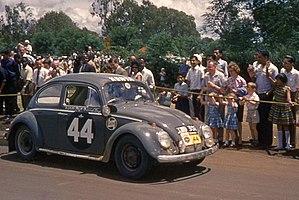
Le Rallye Safari, ou Safari Rally, antérieurement appelé East African Coronation Safari de 1953 à 1959, puis East African Safari Rally de 1960 à 1974, est un rallye automobile créé en l'honneur du couronnement de la reine Élisabeth II en mai 1953, par Eric Cecil, L.F. Menton et Ian Craigie, trois officiers de l'armée de sa Majesté membres du Royal East African Automobile club.